Interstate 270 (Maryland)

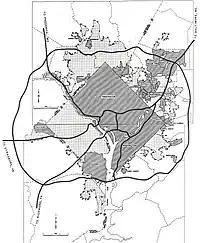
1955 Yellow Book map of Washington, D.C., showing a proposed Interstate Highway running to Frederick.

Past this interchange, I-270 leaves Rockville and heads into Gaithersburg, where it intersects I-370. This highway provides access to a park and ride lot at the Shady Grove station, which serves Washington Metro's Red Line, and MD 200 (Intercounty Connector), which heads east to I-95 in Laurel. Past I-370, the local lane configuration ends in the southbound direction, which now has an HOV lane and four travel lanes while the northbound direction still has an HOV lane, three express lanes, and two local lanes. I-270 continues past more suburban development before coming to a northbound exit and southbound entrance with MD 117 (West Diamond Avenue). Past this interchange, the southbound HOV restrictions end and I-270 continues north with four travel lanes in the southbound direction and an HOV lane, three express lanes, and two local lanes in the northbound direction before reaching MD 124 (Quince Orchard Road). Past MD 124, the northbound local lanes continue to the diamond interchange at Watkins Mill Road, after which they end. From there, I-270 heads northwest as an eight-lane freeway with four southbound lanes, an HOV lane, and three travel lanes northbound. It passes through wooded areas, leaving Gaithersburg and comes to an interchange with Middlebrook Road. The freeway narrows to six lanes again past at this interchange, with three lanes in each direction, including a northbound HOV lane. I-270 continues into the Germantown area and interchanges with MD 118 (Germantown Road). A short distance later, after passing by some business parks, I-270 comes to an interchange with MD 27 (Ridge Road) and Father Hurley Boulevard. Past MD 27, I-270 heads into more rural areas of woods with some farm fields, paralleled by a set of power lines. The road has an interchange with MD 121 (Clarksburg Road) in Clarksburg near the Clarksburg Premium Outlets, and the northbound HOV restriction ends past this interchange, with I-270 continuing north as a four-lane freeway. The power lines stop paralleling the route, and it continues through more rural areas of woods and farms, running closely parallel to MD 355. The median widens, with trees in the middle, and I-270 has weigh stations on both sides. The highway reaches Hyattstown, where it has an interchange with MD 109 (Old Hundred Road).